Anthony Roll

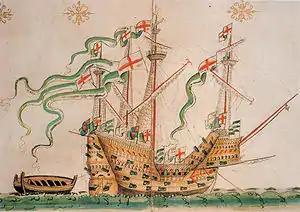
"Peter Pomegranate" sister ship of the "Mary Rose"

The first two rolls were done with roughly the same amount of detail while the lesser rowbarges (essentially small galleys) were done more hastily. The first two ships of the first roll, the "Henry Grace à Dieu" and the "Mary Rose", have traces of a grid pattern, indicating that they were transferred from a different drawing while the rest are done in freehand. Overall, the ships follow a formula depending on the type of ship. The exceptions are stern galleries of some of the galleasses and the figureheads of the "Mary Rose", "Salamander" and the "Unicorn", the latter both captured from the Scots in 1544. The prominent exception is the "Galley Subtle" placed in the middle of the second roll. It is more consistent in type with Mediterranean-type galleys than the galleasses and small rowbarges, and features a considerable amount of detail not present in the other ships. It is the only ship where any crew is visible, in this case rowers behind pavisades as protection from enemy arrows and an overseer wearing "a bonnet, full skirted armorial doublet and baggy breeches" holding a stick or baton, as if beating the time of the strokes of the rowers.